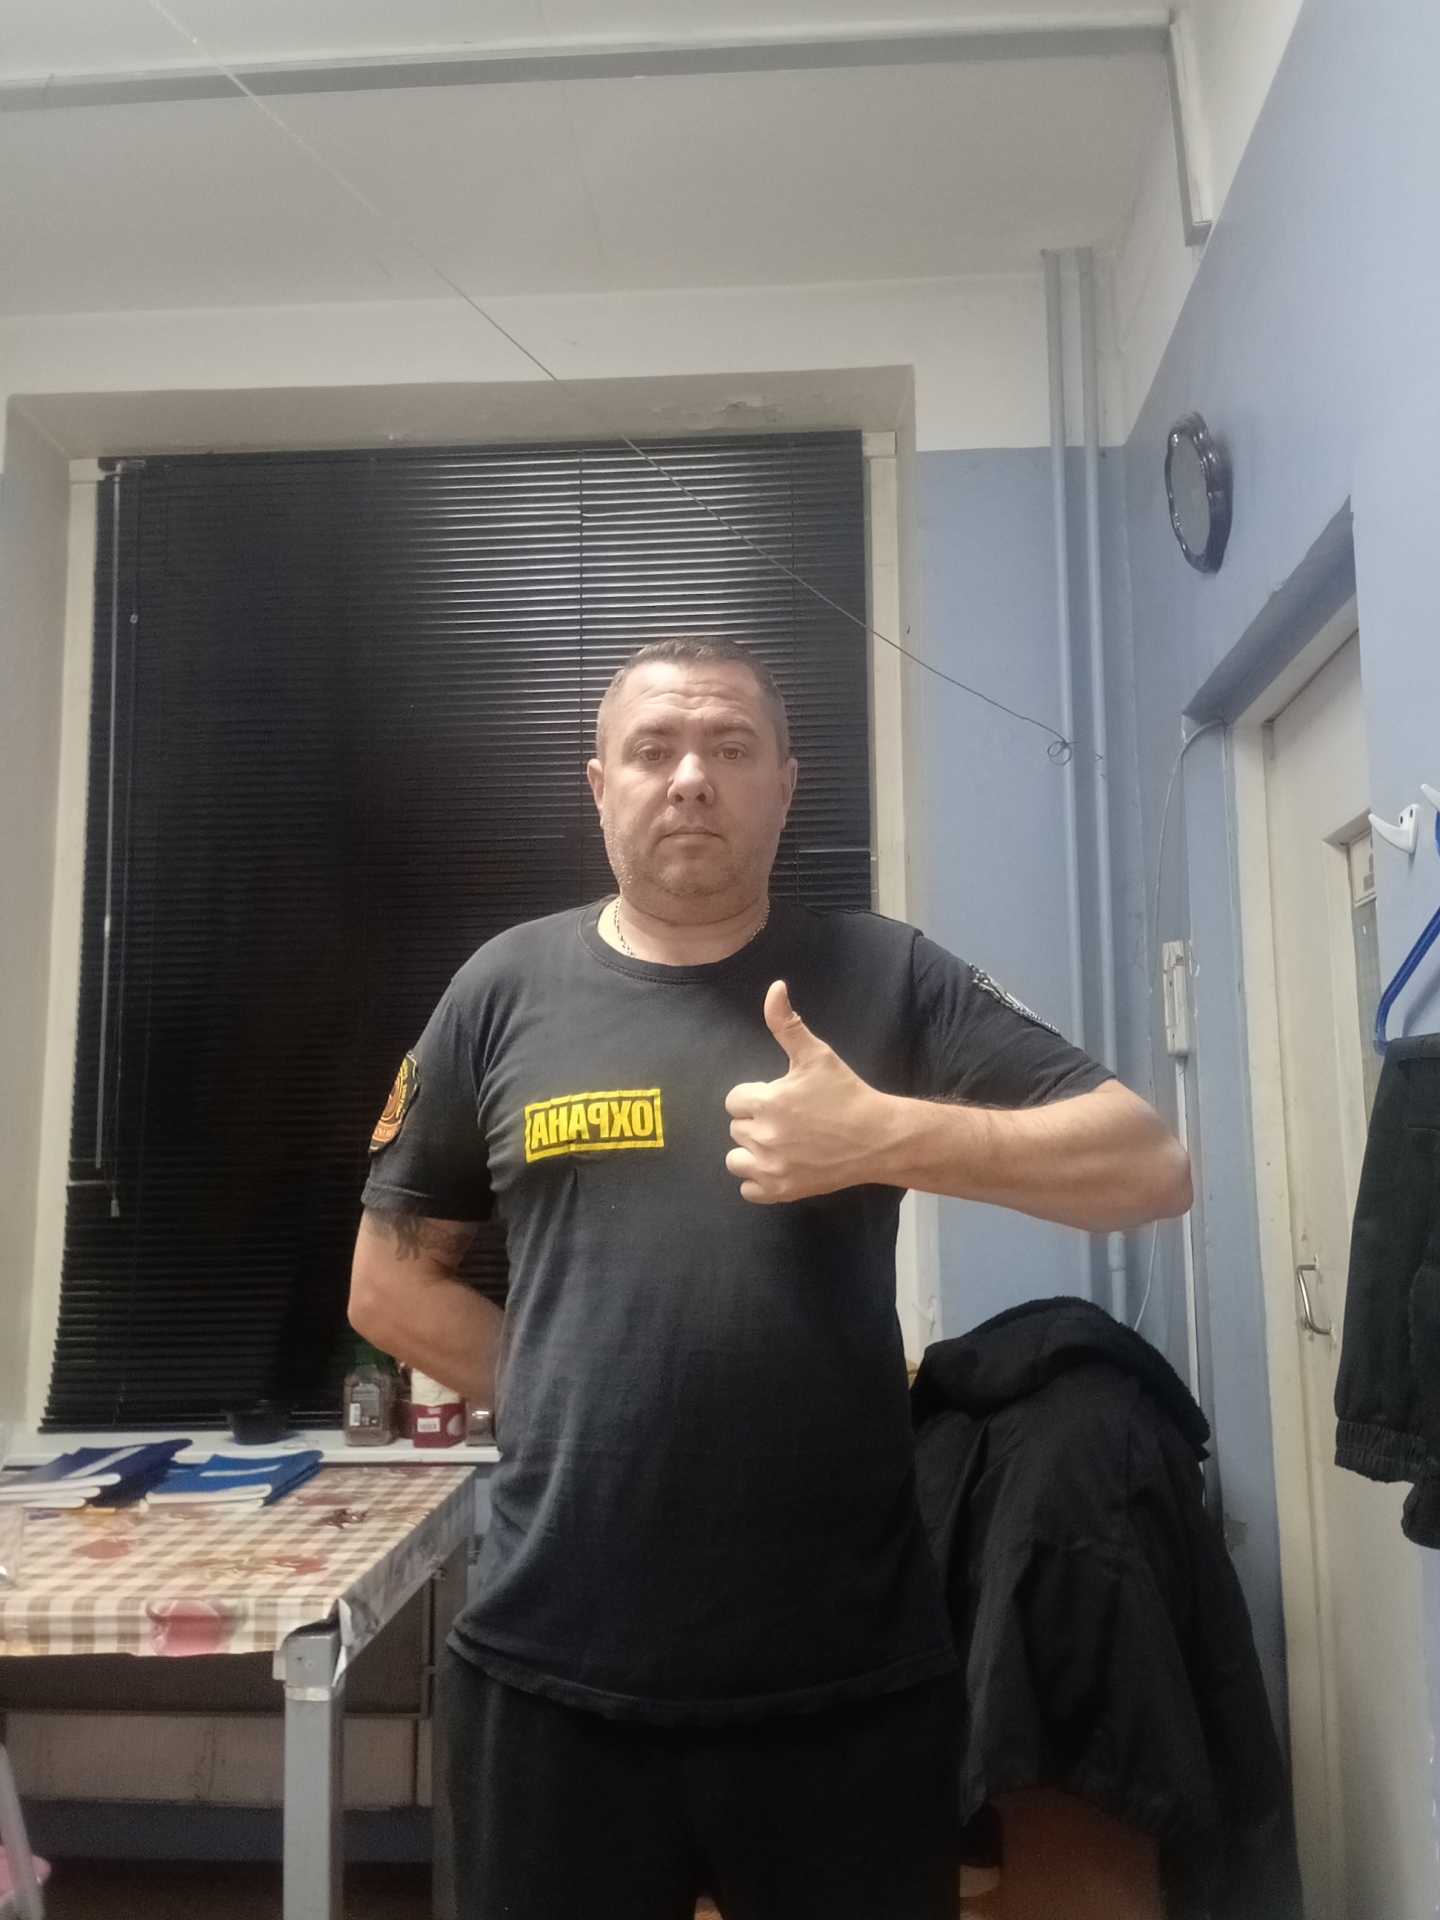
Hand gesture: like